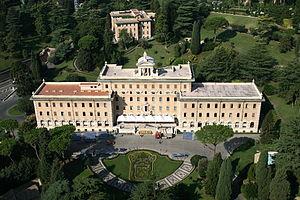
Palais du Gouvernement de l'État de la Cité du Vatican.
Le Vatican, en forme longue l'État de la Cité du Vatican, est un pays d'Europe. Il s'agit du support territorial du Saint-Siège enclavé dans la ville et capitale italienne de Rome. En 2019, il compte 799 habitants sur une superficie totale de 0,439 km², ce qui en fait le plus petit État au monde ainsi que le moins peuplé.